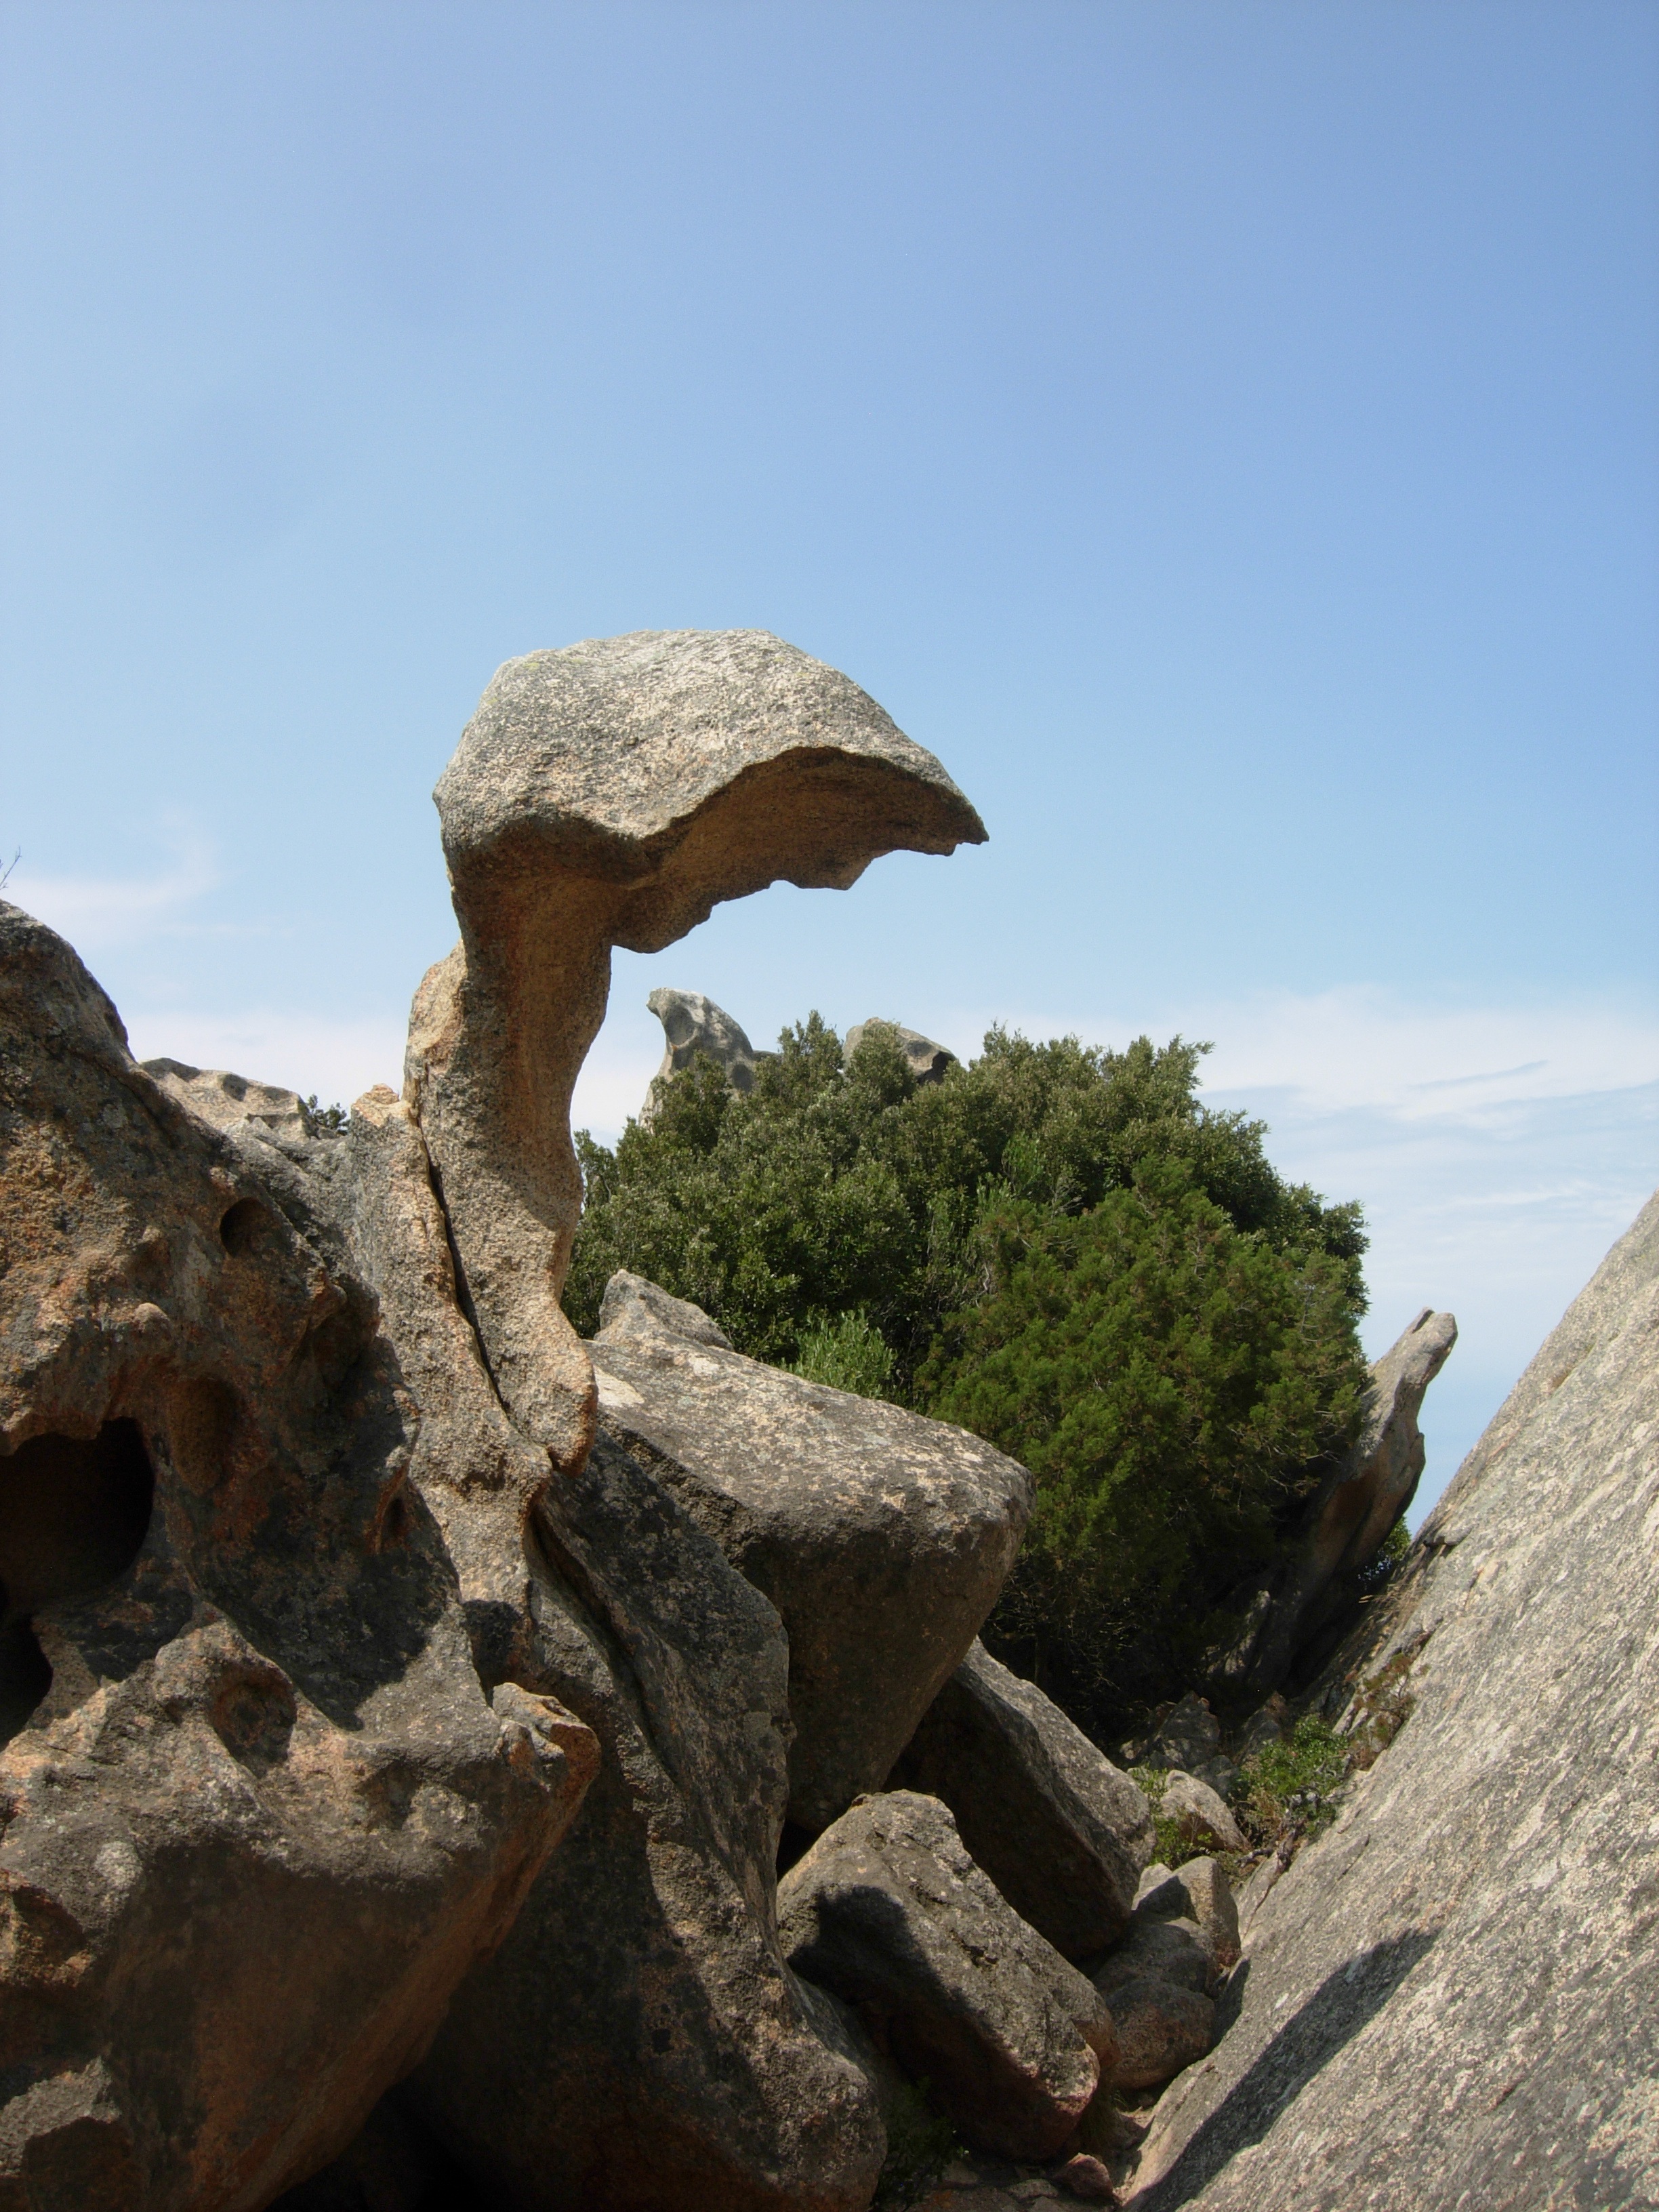
tree, rock, formation, terrain, material, sculpture, geology, sardinia, karst, ancient history